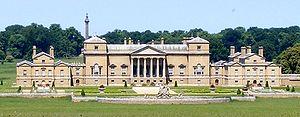
Holkham Hall est une grande maison de campagne du XVIIIᵉ siècle située à côté du village de Holkham, sur la côte nord du comté de Norfolk en Angleterre. Elle a été construite dans le style néo-palladien pour Thomas Coke, comte de Leicester, par l'architecte William Kent, aidé de Richard Boyle.